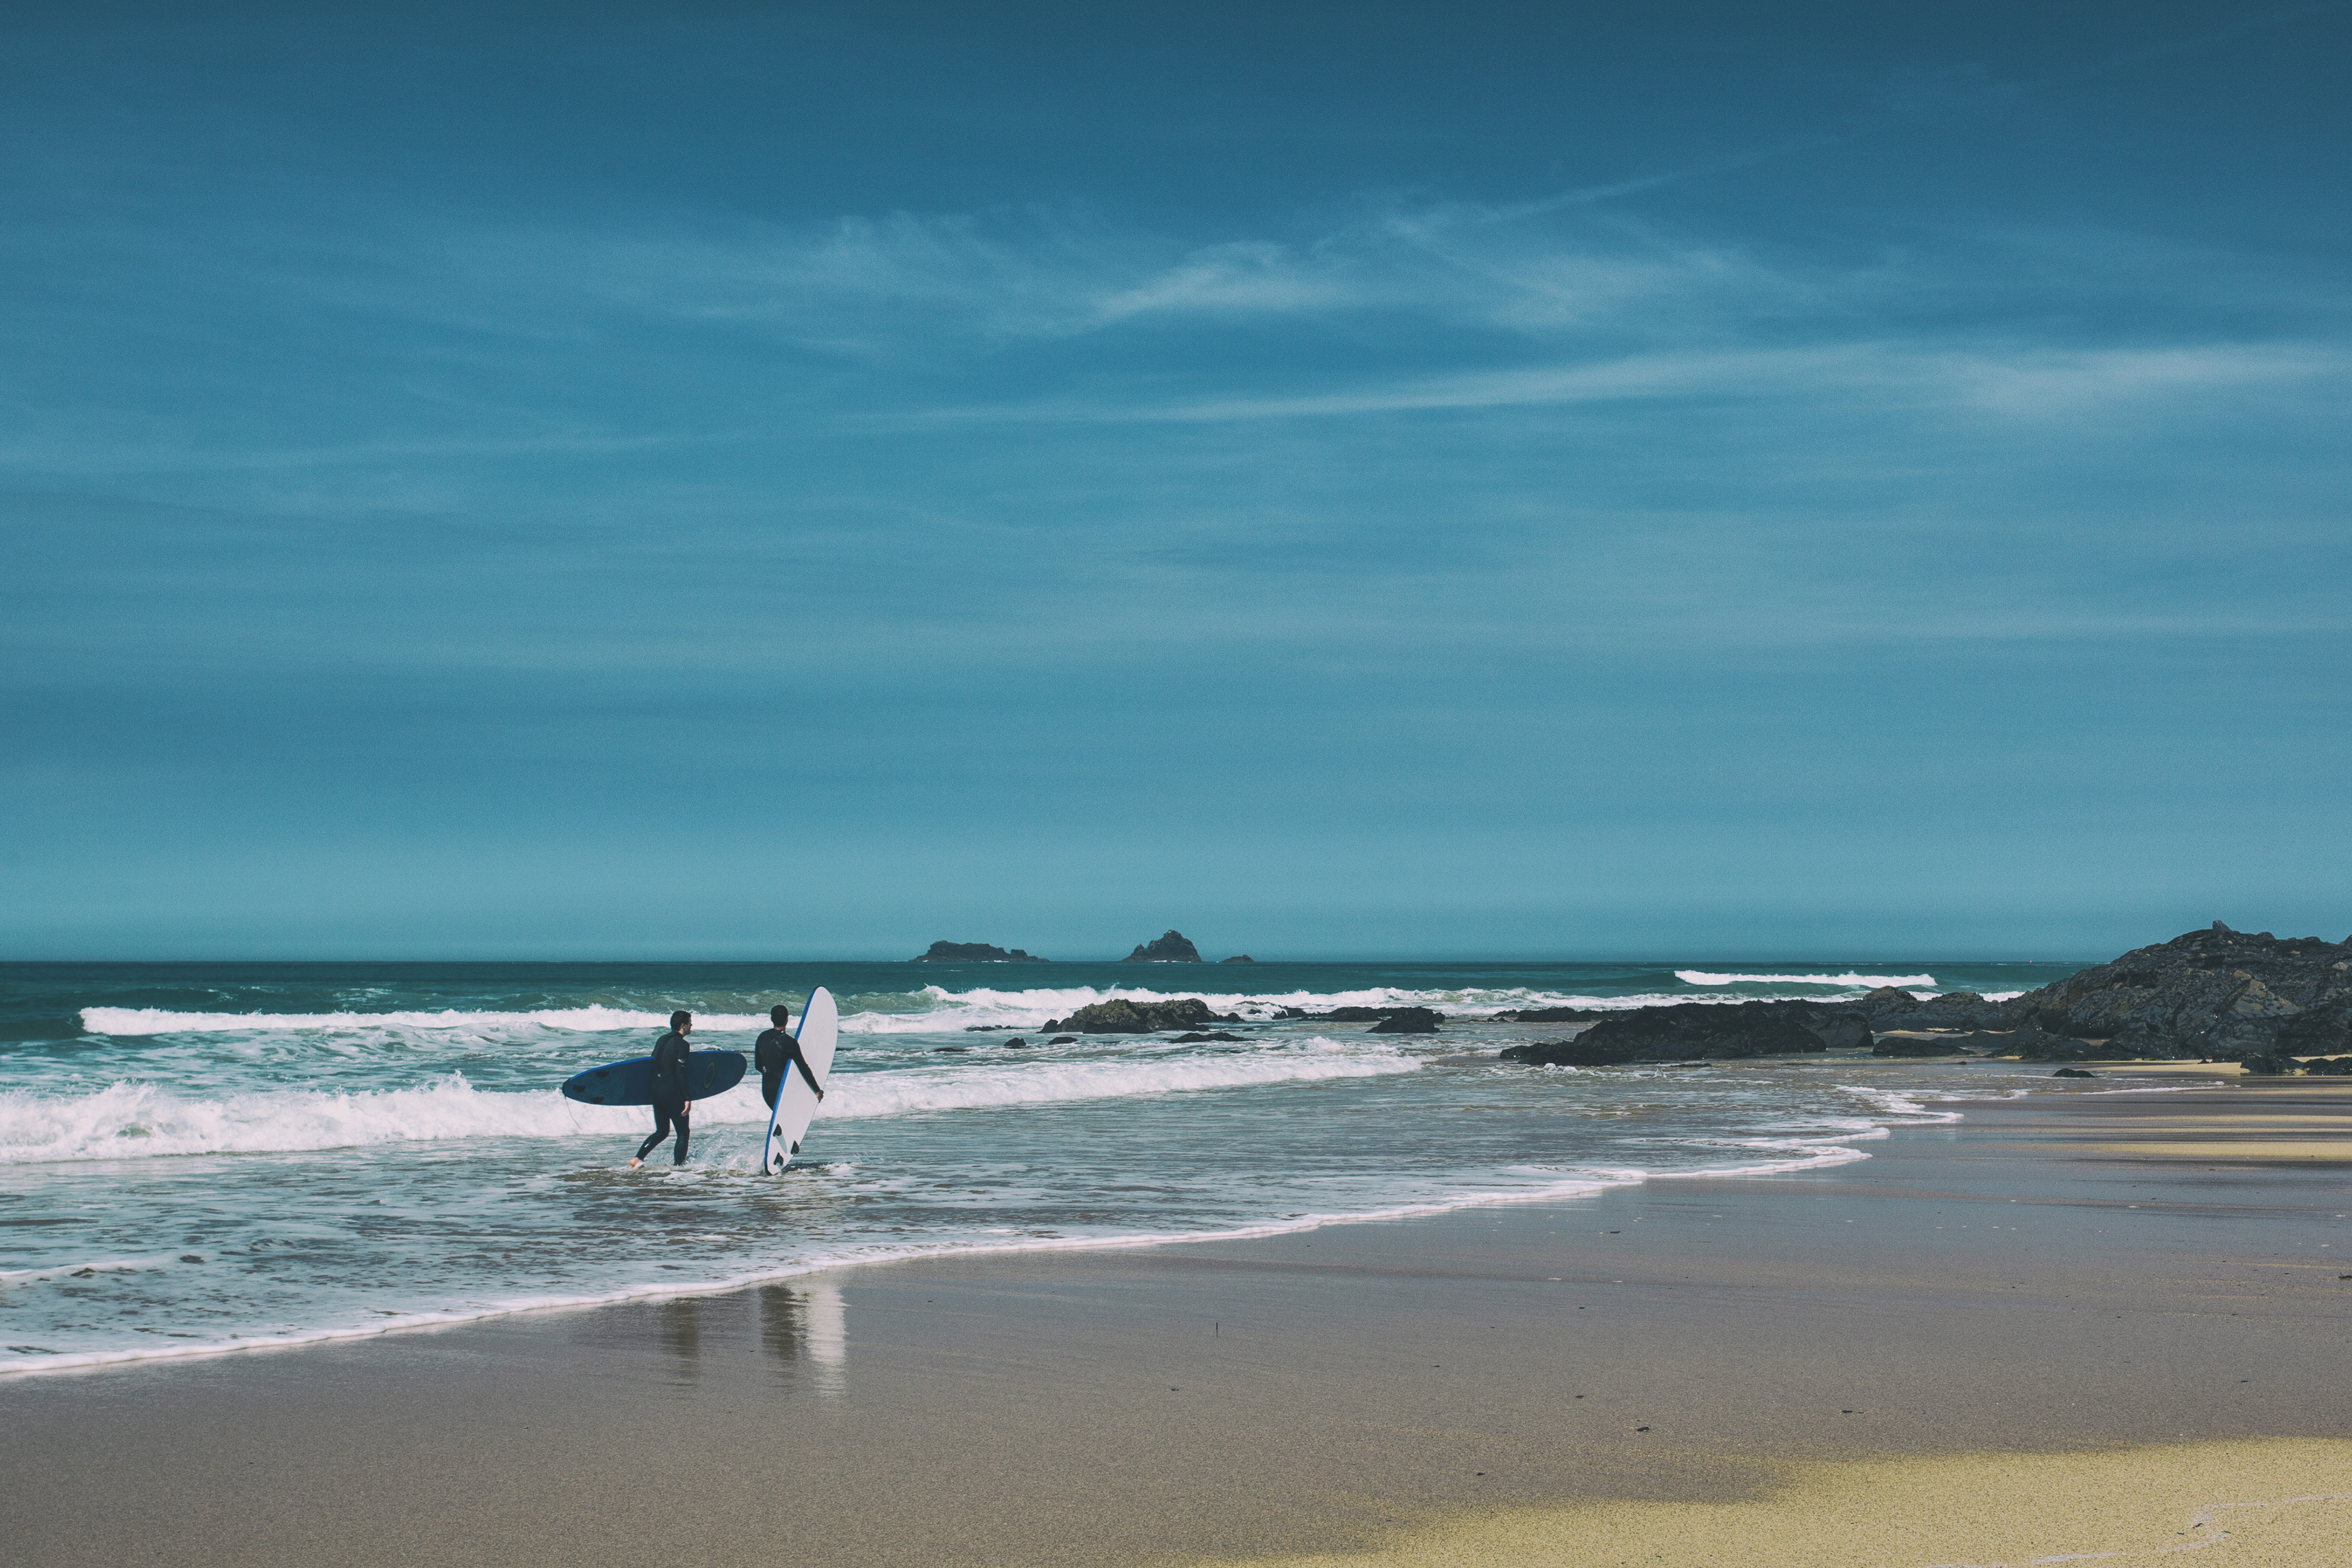
body of water, beach, wave, sea, ocean, coast, wind wave, sky, water, shore, surfing, coastal and oceanic landforms, tide, boardsport, sand, surface water sports, vacation, horizon, fun, surfboard, cloud, bay, Surfing Equipment, wind, leisure, shoal, tourism, tropics, caribbean